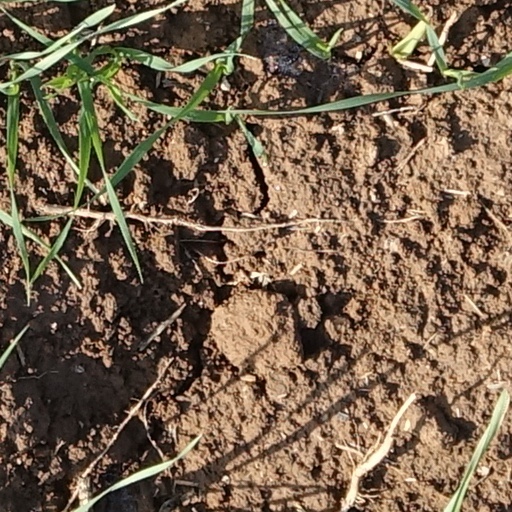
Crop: wheat